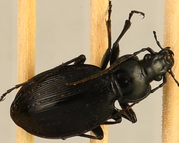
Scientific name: Carabus goryi
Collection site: Mountain Lake Biological Station NEON (MLBS), plot MLBS_002